Jews in the Polish Army

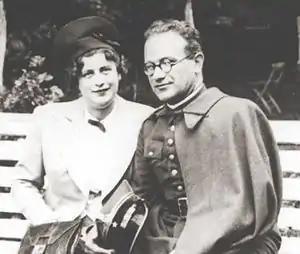
Baruch Steinberg, Chief Rabbi of the Polish Army in the Second Polish Republic

Following the recreation of Polish military structures in exile, many Jews, alongside gentile Poles, also served in them (see Polish Forces in the West, Polish Forces in the East; see also Jewish Legion). Approximately 200,000 Jews fought in various Polish formations during the war (including about 5,000 who reached the officer rank).